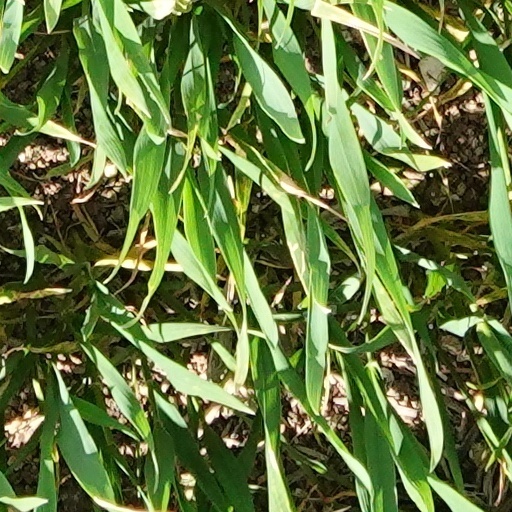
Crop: wheat